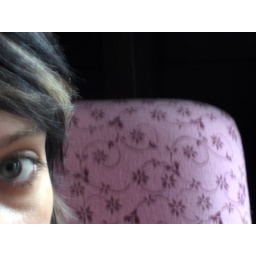
Pretty chairs in the chocolate house